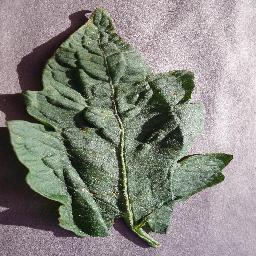
Label: Tomato___Target_Spot